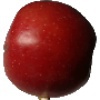
Label: Apple Braeburn 1